Igawawen

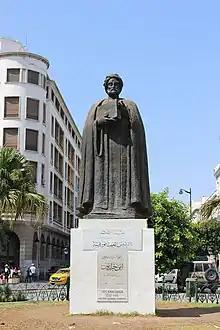
Statue of Ibn Khaldun in Tunis.

The Zwawa are undoubtedly Berbers, but there are no longer two hypotheses about their tribal origin. The Muslim historian Ibn Khaldun reported that Berber genealogists themselves considered the Zwawa related to the Zenata by blood. In his book, "History of the Berbers" he said in volume 1:"The Zwawa and the Zwagha, tribes from the Berber stock of al-Abter, are the children of Semgan, son of Yahya (or Yedder), son of Dari, son of Zeddjik (or Zahhik), son of Madghis al-Abter. Of all the Berber tribes, their closest relatives are the Zenata, since Djana, the ancestor of this people, was Semgan's brother and Yahya's (Yedder's) son. It is for this reason that the Zwawa and the Zwagha consider themselves related to the Zenata by blood." However, according to the Andalusian genealogist Ibn Hazm, the Zwawa are a branch of the great Berber tribe of the Kutama (Ucutamanii of antiquity), which itself is a branch of the Berber group of Baranis (also called Branes), like the Adjisa, the Masmuda, and the Sanhaja. Ibn Khaldun agrees with Ibn Hazm. The proximity of the Zwawa territory to that of the Kutama, and their cooperation with them to support Ubayd-Allah, founder of the Fatimid dynasty, is strong evidence in favor of this opinion.